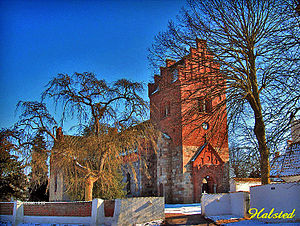
Halsted Kirke
Halsted Kirke
fra nordvest
Halsted Kirke ligger ved Halsted Kloster i Halsted Sogn, Lolland-Falsters Stift på Lolland.